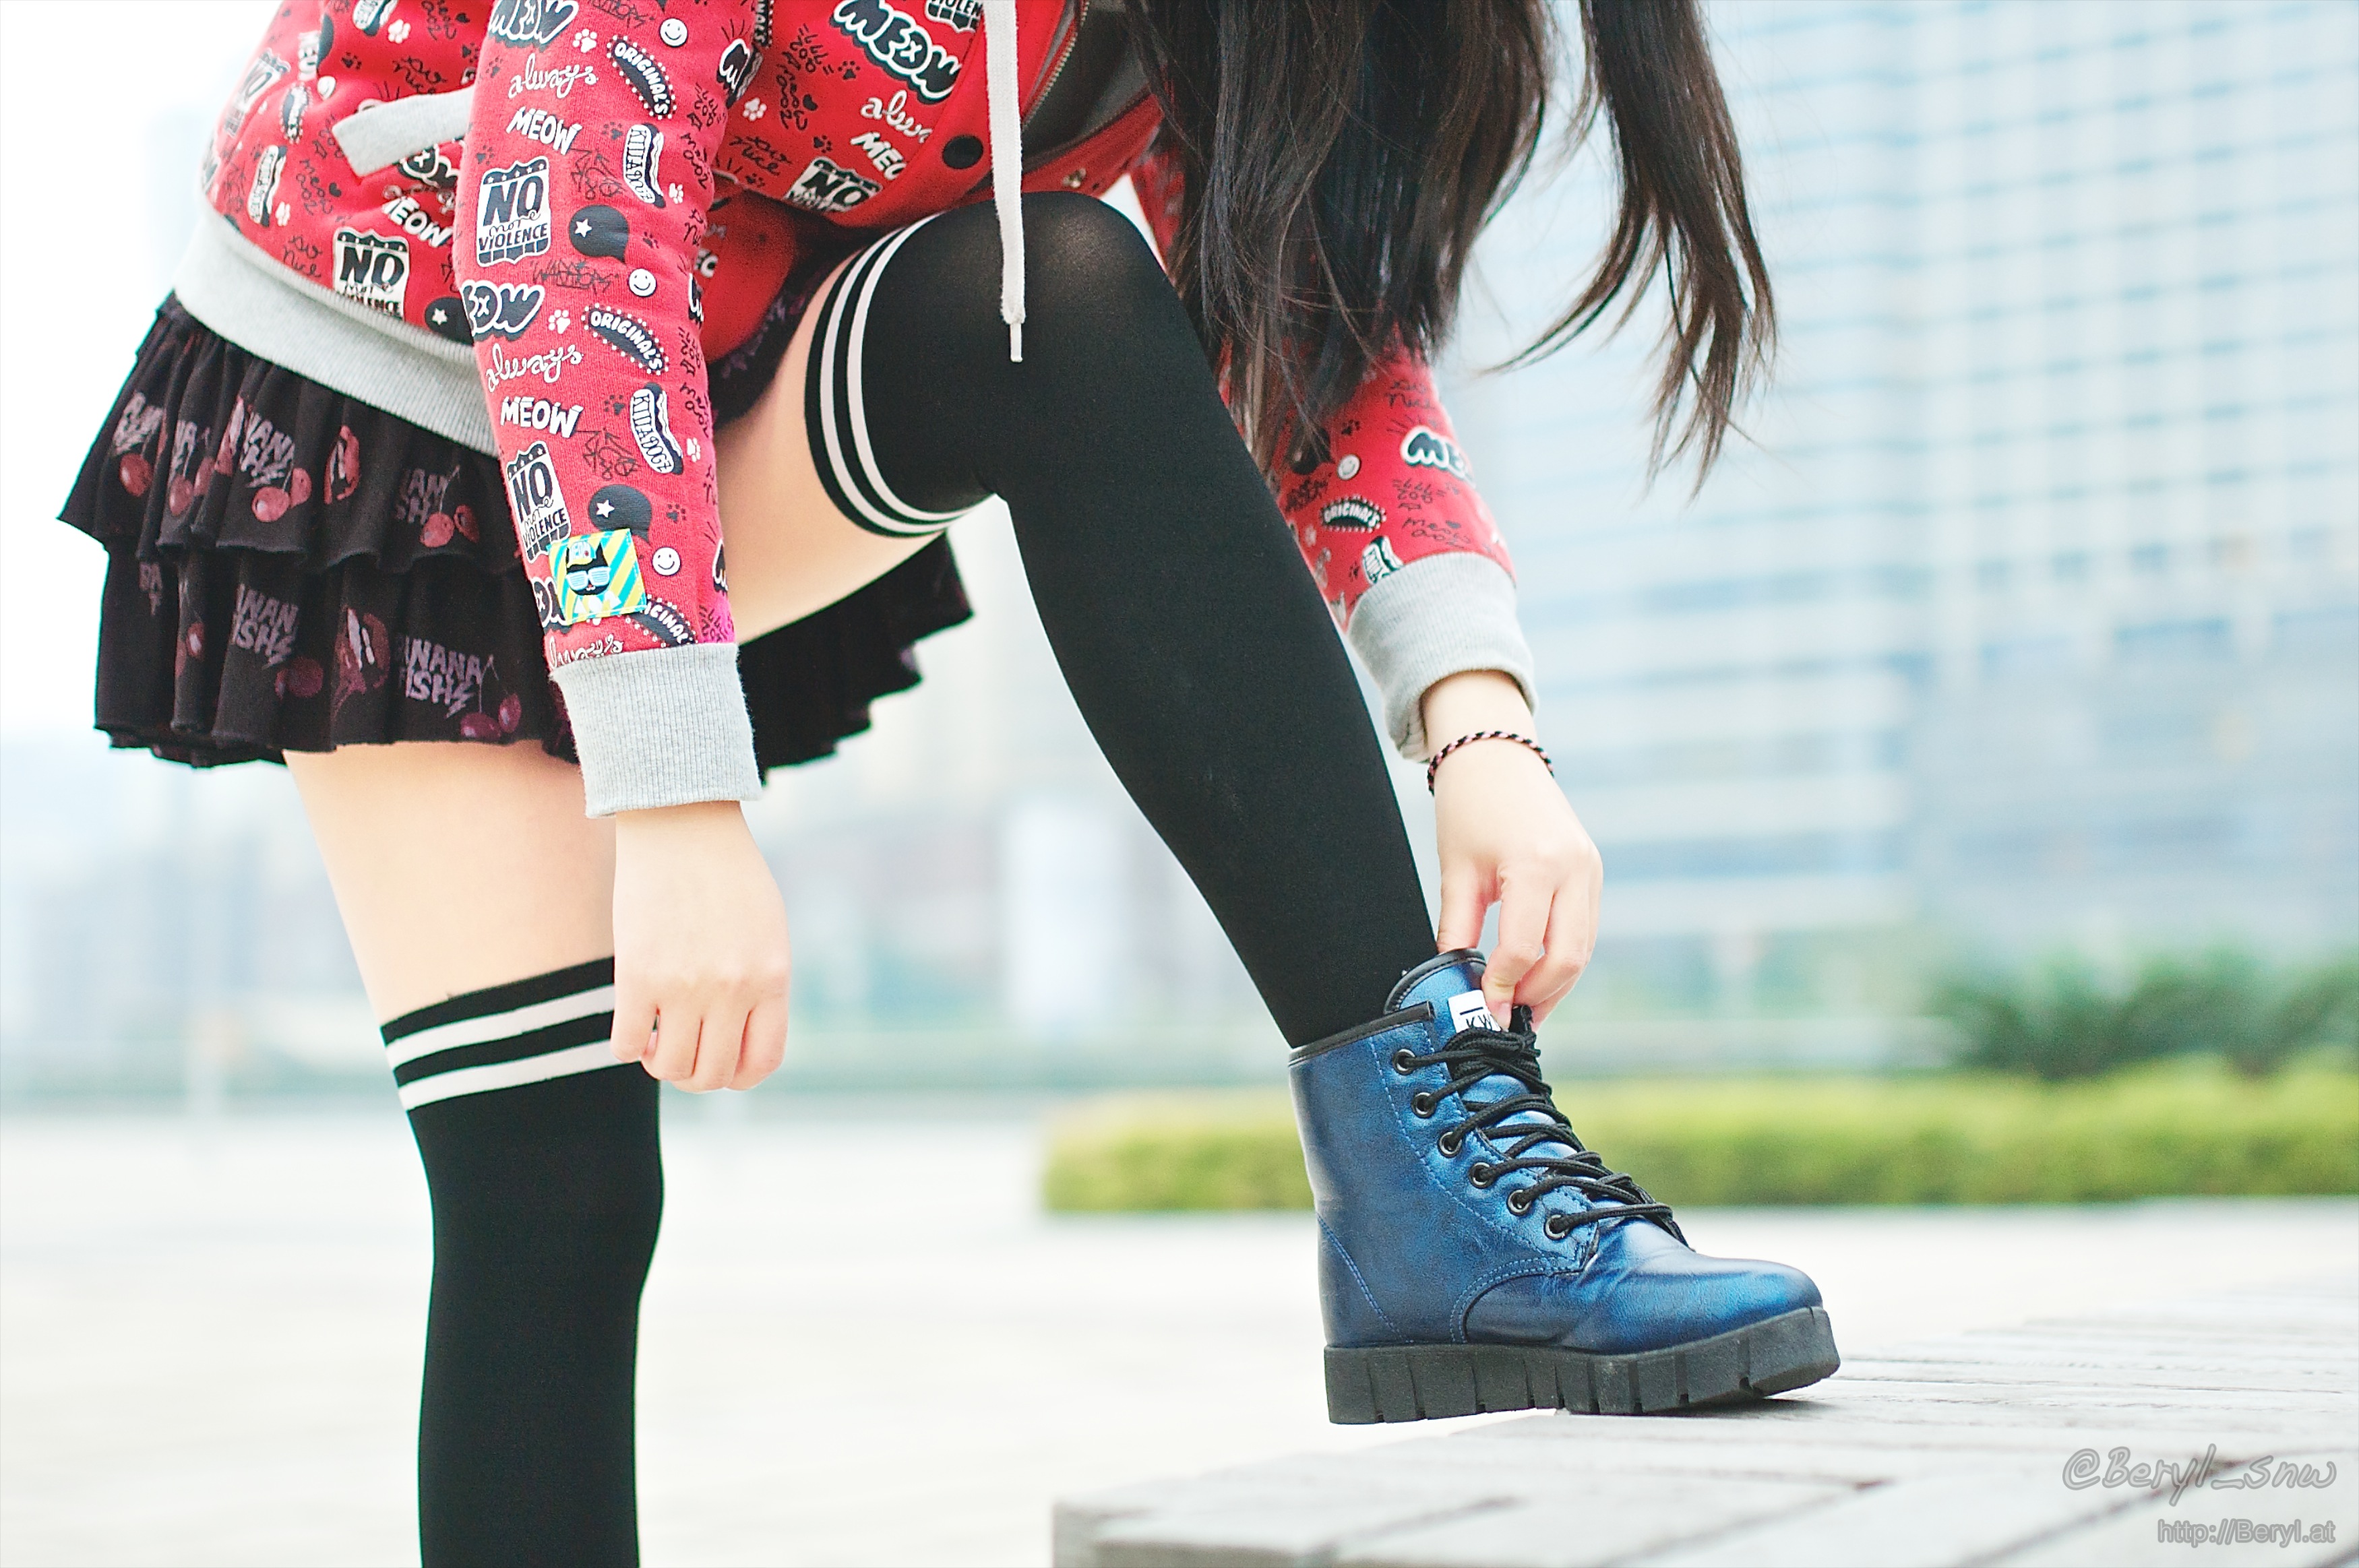
shoe, winter, bokeh, blur, girl, cute, boot, leg, model, spring, fashion, nikon, clothing, black, human body, textile, legs, boots, sneakers, footwear, school, socks, tights, kneesocks, pantyhose, knee, shortskirt, kneehigh, 350mmf14, d70, whitepattern, photo shoot